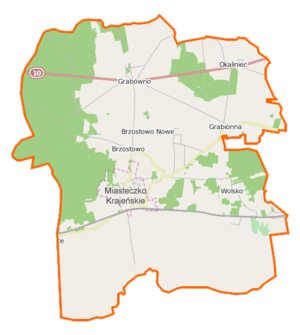
Miasteczko Krajeńskie est une gmina rurale du powiat de Piła, Grande-Pologne, dans le centre-ouest de la Pologne. Son siège est le village de Miasteczko Krajeńskie, qui se situe environ 20 km au sud-est de Piła et 77 km au nord de la capitale régionale Poznań.